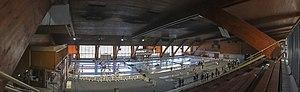
La halle Clemenceau est une salle de sport située boulevard Clemenceau à Grenoble. Elle est située dans le parc Paul-Mistral, à proximité du palais des sports et du stade des Alpes. Elle a été inaugurée le 23 septembre 1963 et a été la première patinoire de Grenoble jusqu'en 2001.